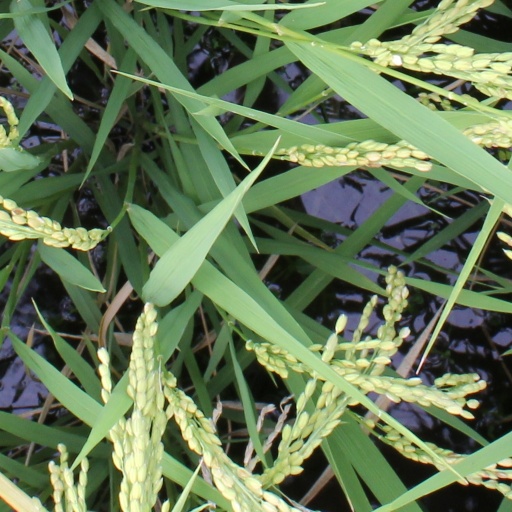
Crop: rice